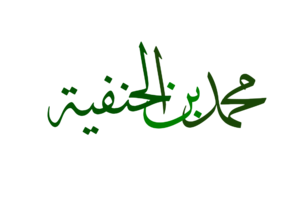
Muhammad ibn al-Hanafiyyah, né en 637 et mort en 700 à Médine, est un descendant des Hachémites de par son père `Alî Ibn Abi Talib.